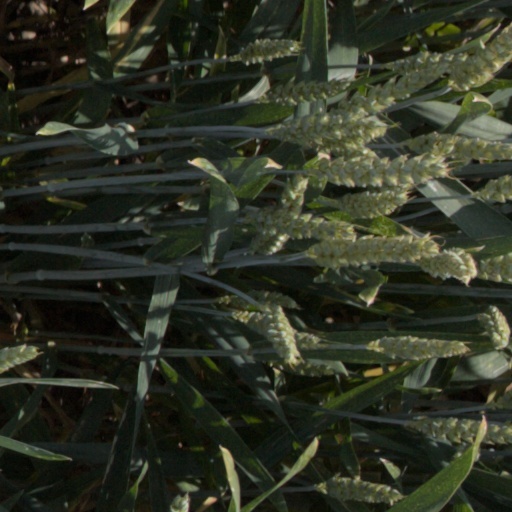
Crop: wheat